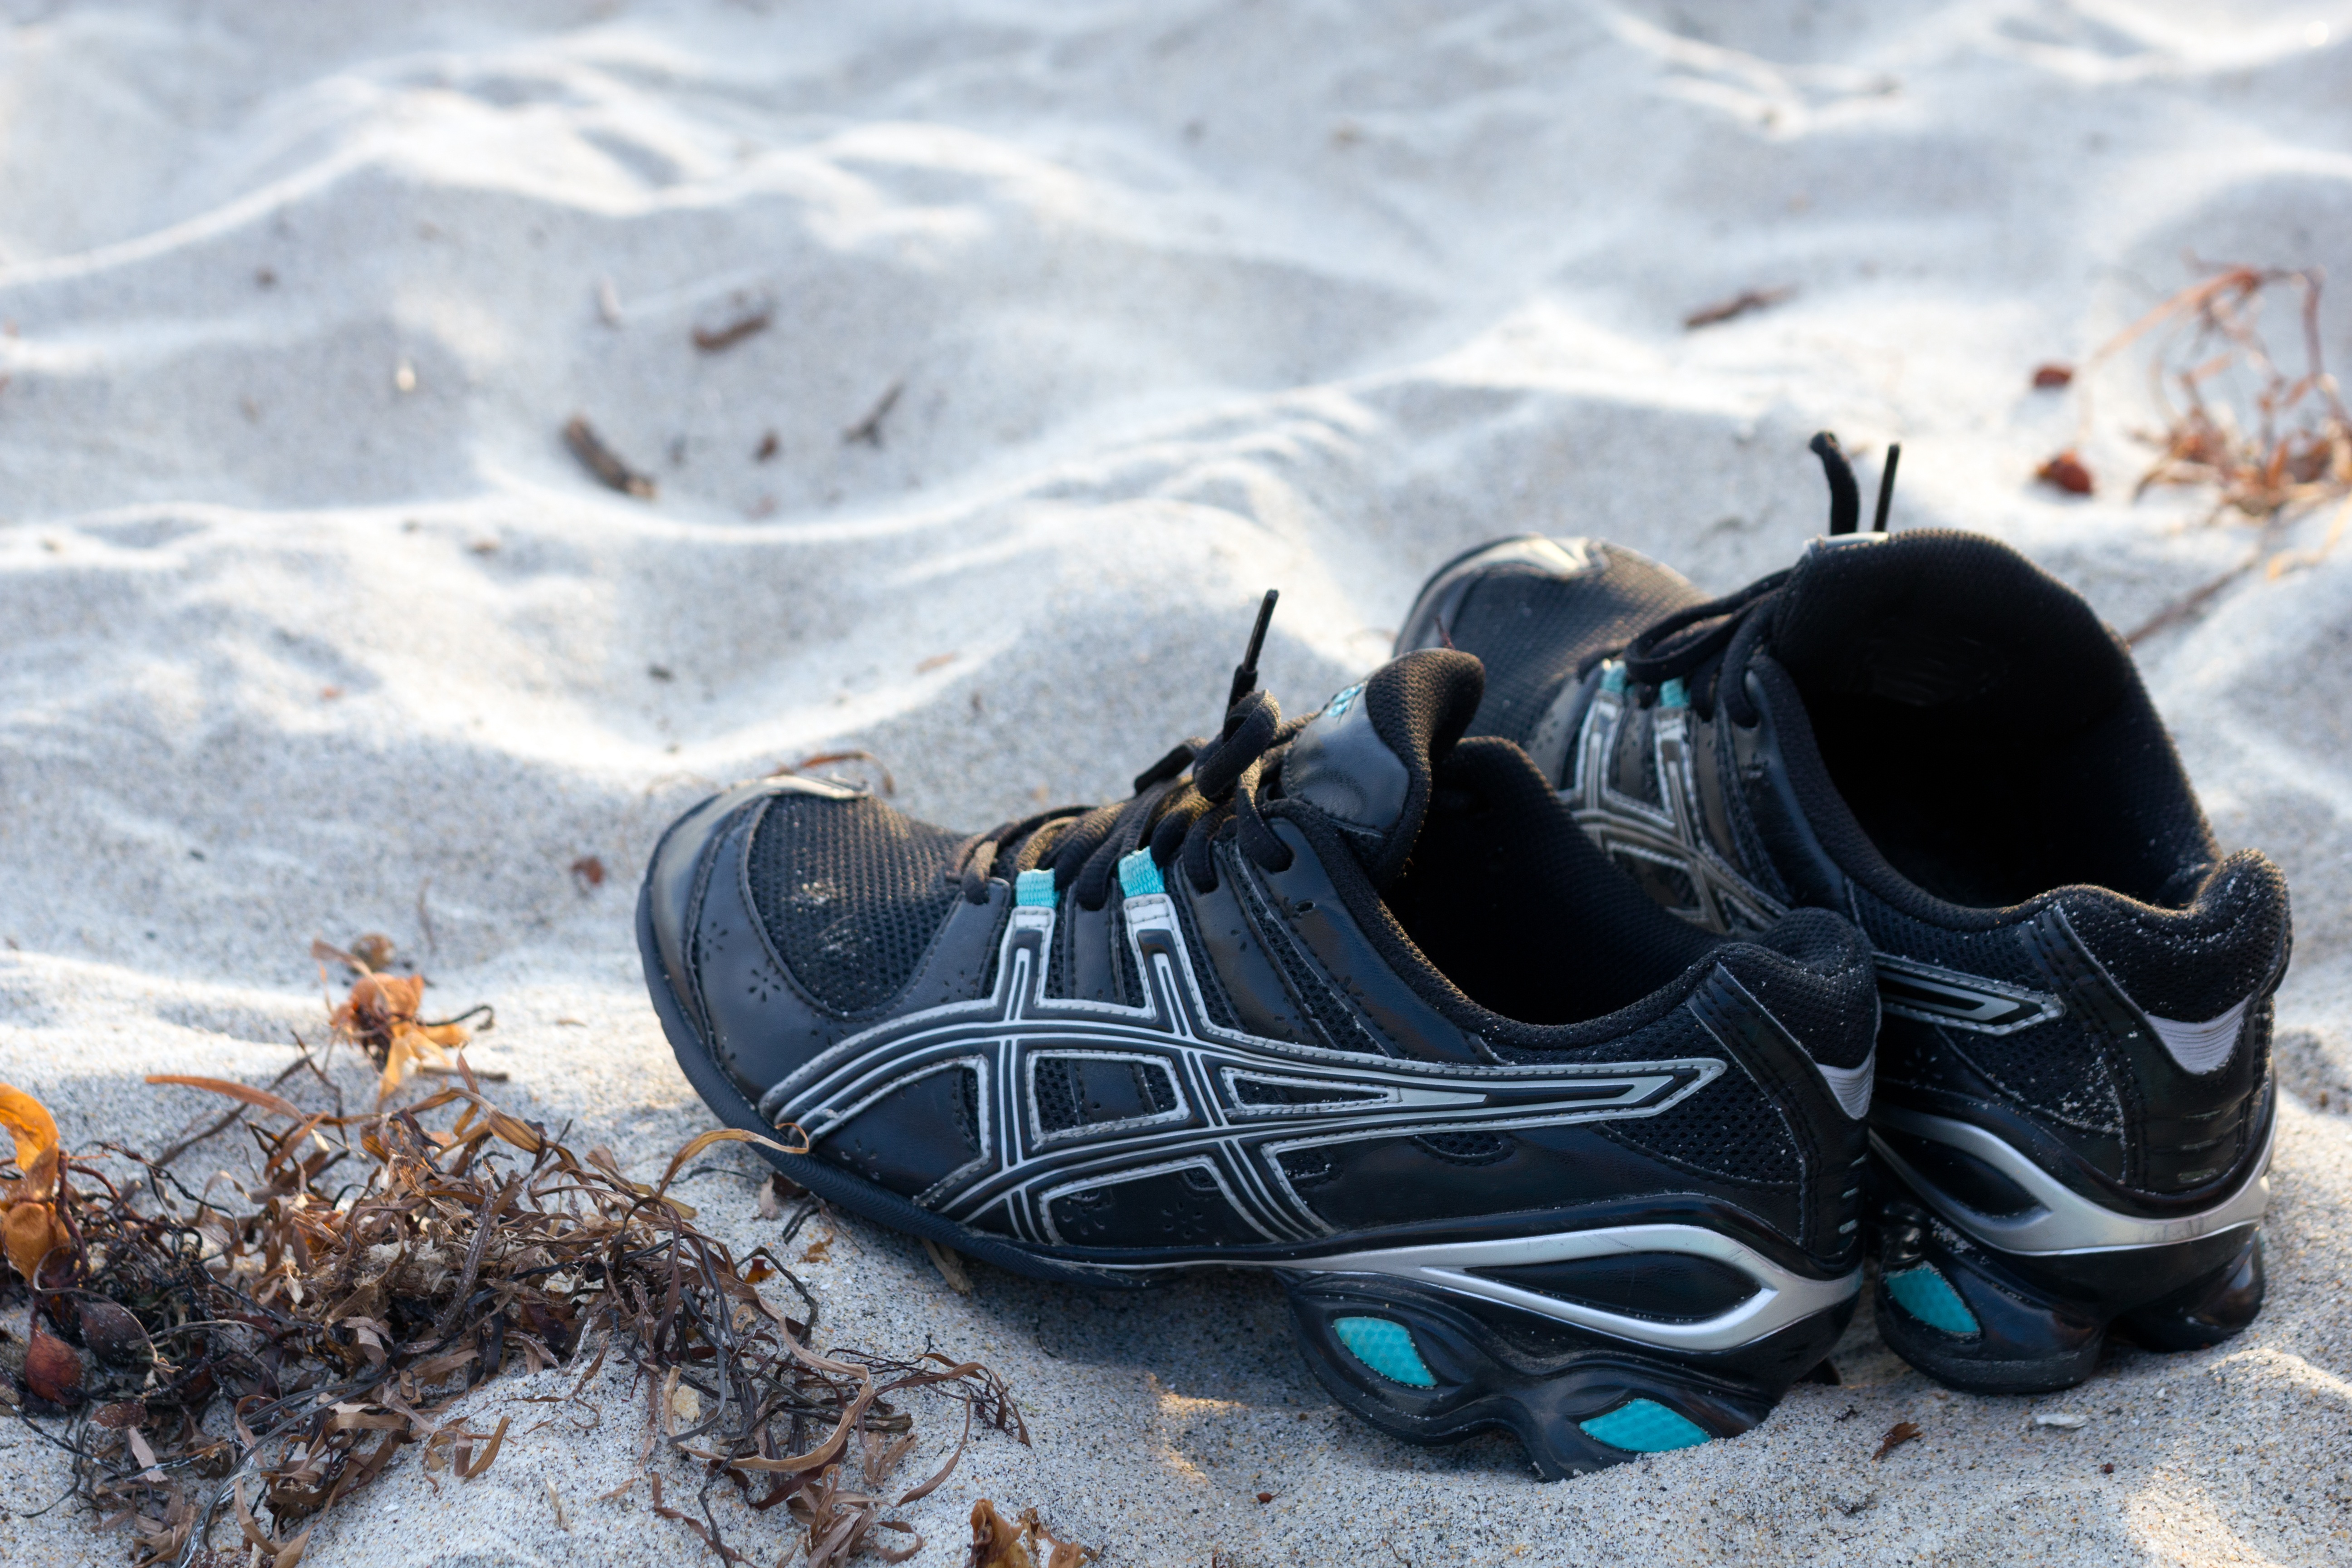
beach, sand, shoe, snow, winter, sport, running, run, spring, training, jogging, exercise, weight, lifestyle, season, fitness, workout, footwear